Answer in natural language. Considering the relative positions, where is grey wooden table (highlighted by a red box) with respect to Window (highlighted by a green box)? Choose between the following options: right or left
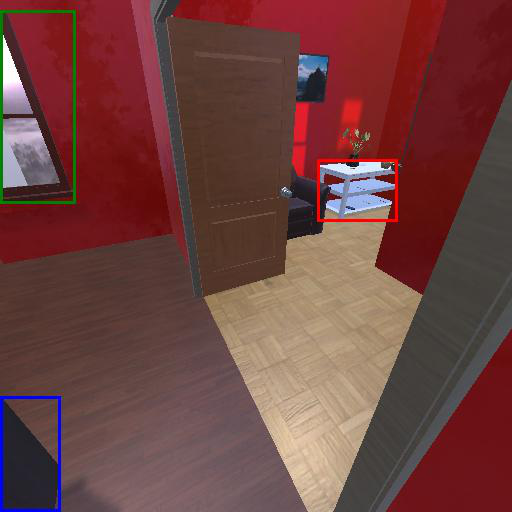
<answer>right</answer>